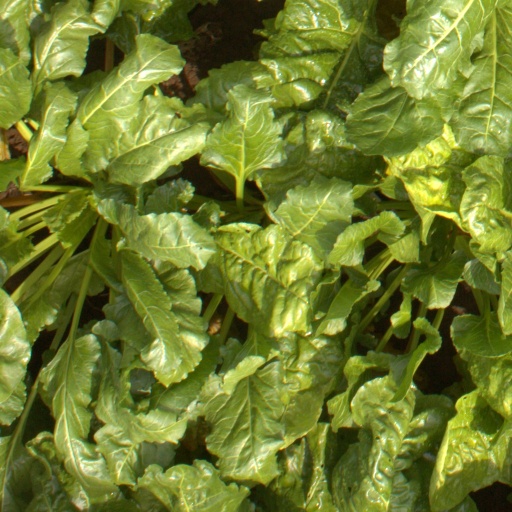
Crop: sugar beet